The Black Slim Shady

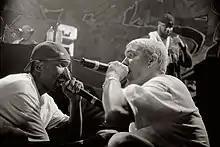
Eminem (right) in 1999, the year he released his Aftermath debut, "The Slim Shady LP"

A ten-minute diss track, "The Black Slim Shady" was written by the Game, with production handled by Hit-Boy, Big Duke, and Brian King Joseph. It consists of two sections, with the first featuring a "West Coast–inspired boom-bap beat" similar to those used by Eminem during his initial rise in popularity. Its title, "The Black Slim Shady", is a reference to Eminem's 2000 single "The Real Slim Shady". Throughout the song, the Game emulates various lyrical styles, flows, and vocal inflections associated with Eminem, also rapping in the "deranged" style of his alter ego, Slim Shady. He aims his disses primarily towards Eminem, with some lyrics also directed towards Dr. Dre, 50 Cent, and Interscope founder Jimmy Iovine. Writing for "HotNewHipHop", Gabriel Bras Nevares said that the song "could also be seen as an homage to Eminem's style and artistic identity", albeit one that is "contextualized more as a roast of Marshall Mathers rather than a tribute". "Stereogum" Tom Breihan called it a "full-on Eminem parody".